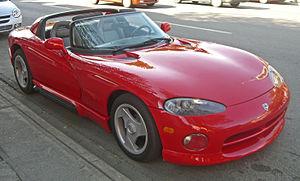
La Dodge Viper (SR I) est la première génération de la voiture de sport Viper, fabriquée par le constructeur automobile américain Dodge. Elle a, à l'origine, été testée en janvier 1989 en tant que prototype, puis présentée plus tard en 1991 en tant que voiture de course pour l'Indianapolis 500, puis finalement mise en vente en janvier 1992.